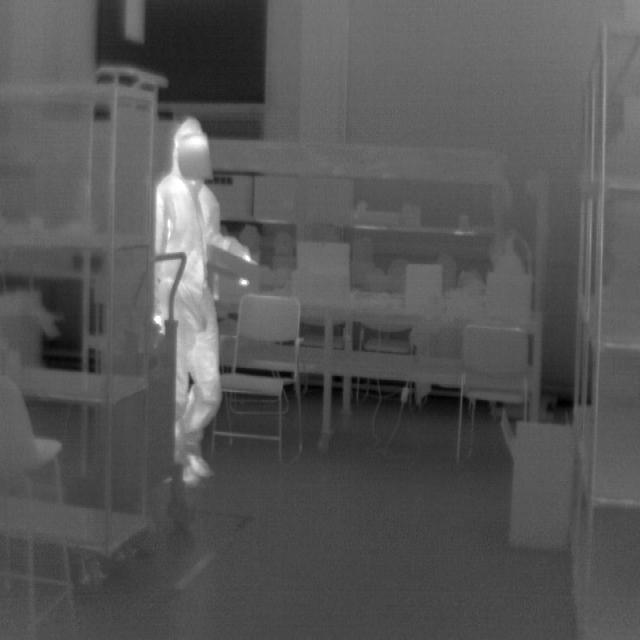
Detected objects:
label: person